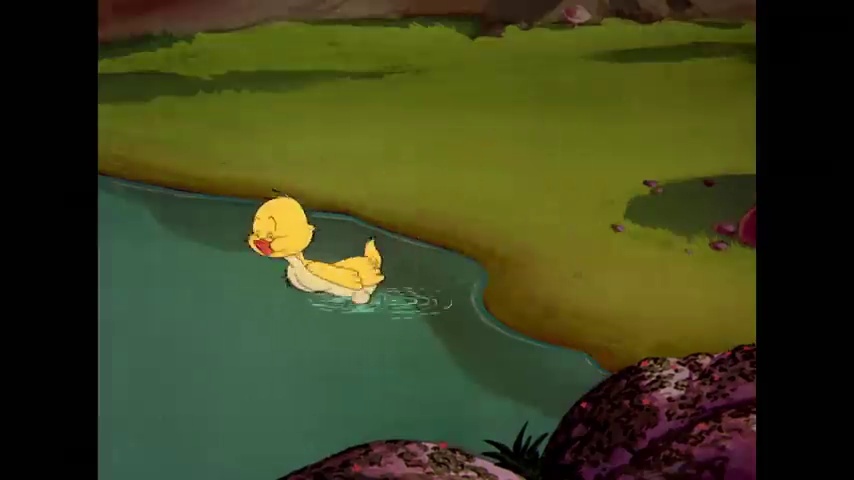
Portrait style: Cartoon Portrait